Alone Against the Wendigo

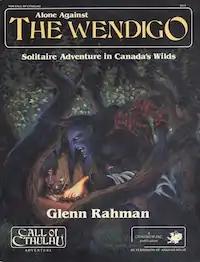
First edition artwork by Dan & David Day, 1985.

Alone Against the Wendigo, subtitled "Solitaire Adventure in Canada's Wilds", is a solo adventure published by Chaosium in 1985 for the horror role-playing game "Call of Cthulhu". Written by Glen Rahman, it is the first "Call of Cthulhu" solo adventure published, and as part of the plot the player character anthropologist Dr. L. C. Nadelmann travels deep into the wilds of Canada, facing challenges and an encounter with the Wendigo. Chaosium published an expanded second edition of the adventure in 2019 retitled "Alone Against the Frost".